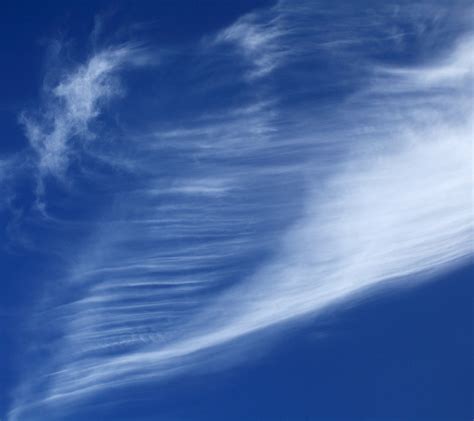
Weather: cloudy or overcast